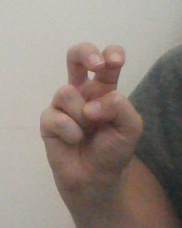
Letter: toot